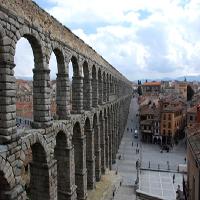
Weather: cloudy or overcast